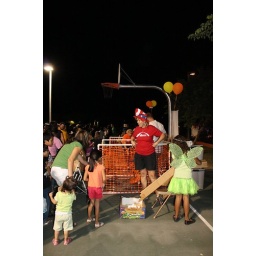
cat in the hat